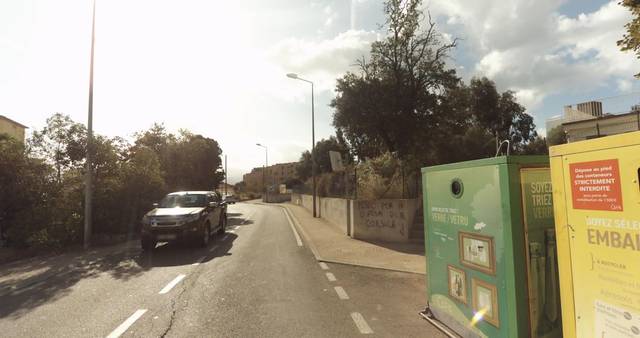
Region: France
Coordinates: 41.933, 8.734